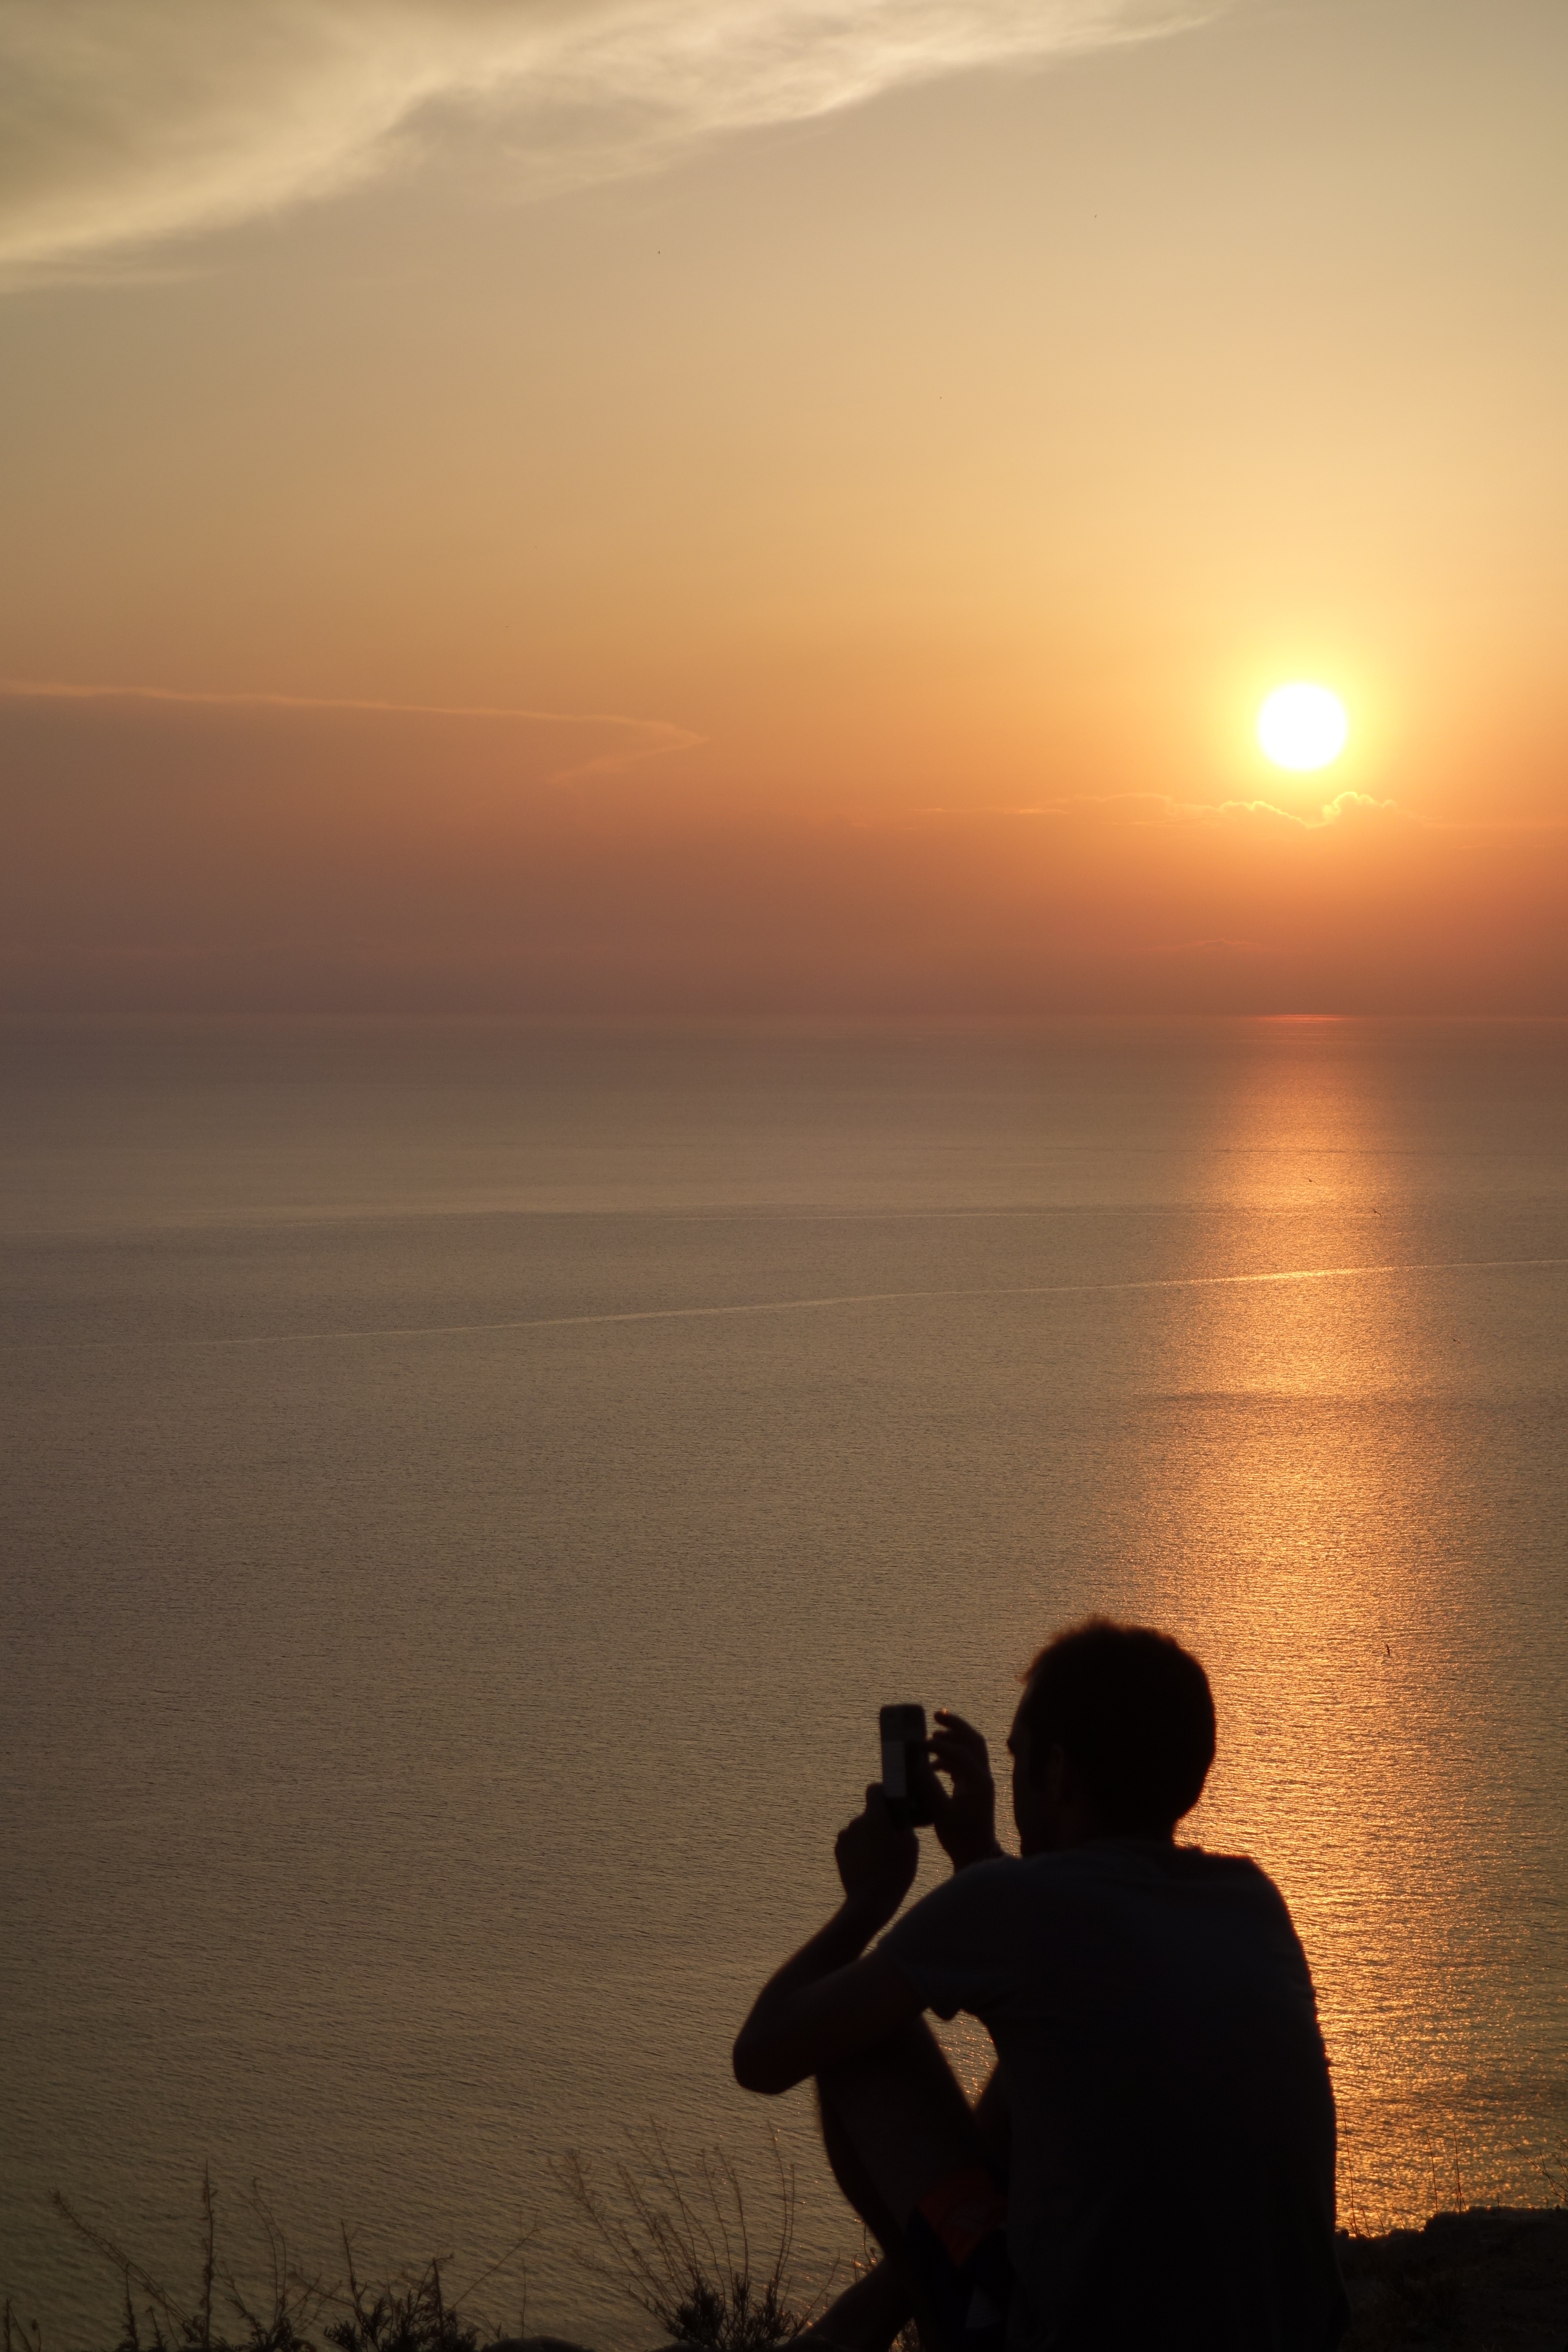
beach, sea, ocean, horizon, silhouette, sun, sunrise, sunset, sunlight, morning, dawn, summer, dusk, evening, reflection, mediterranean, island, afterglow, ibiza, balearic, atmospheric phenomenon